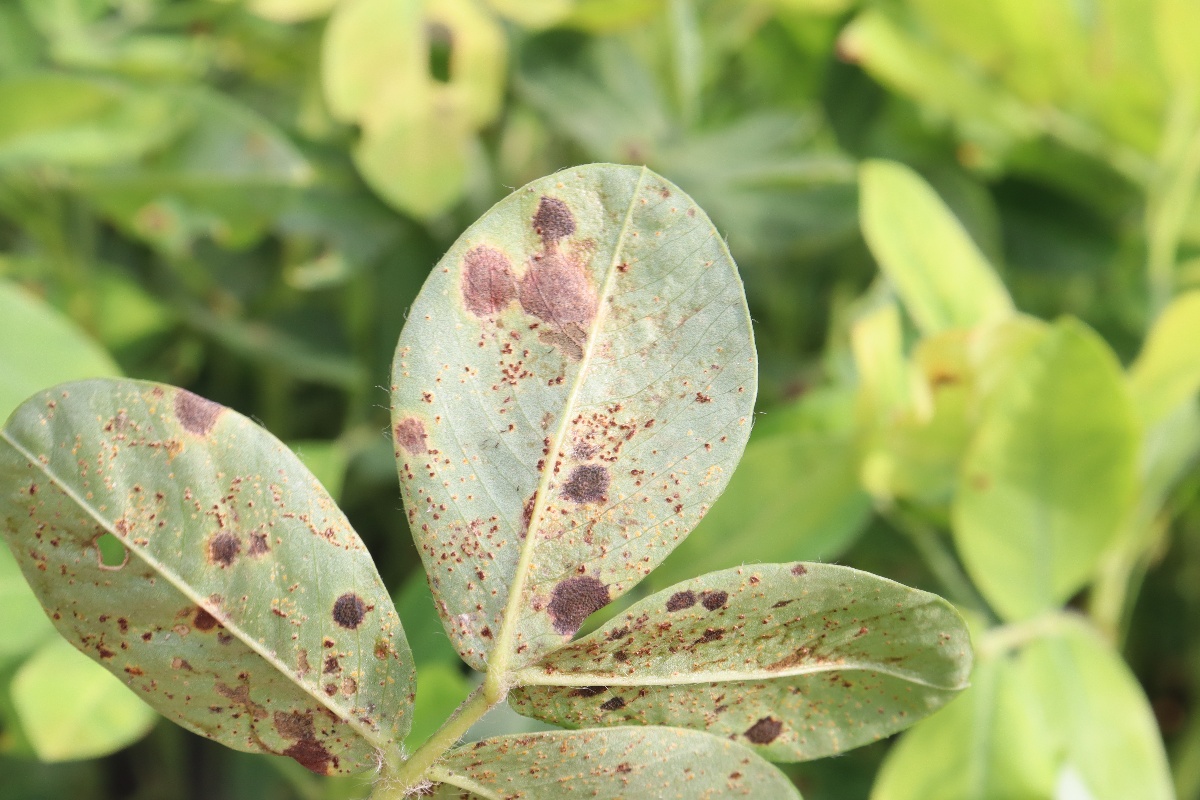
Label: rust